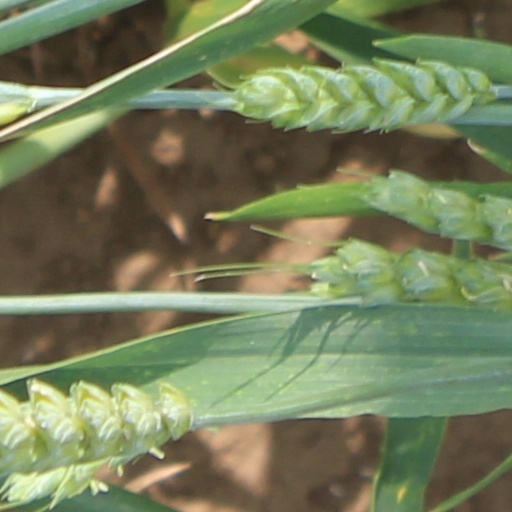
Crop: wheat